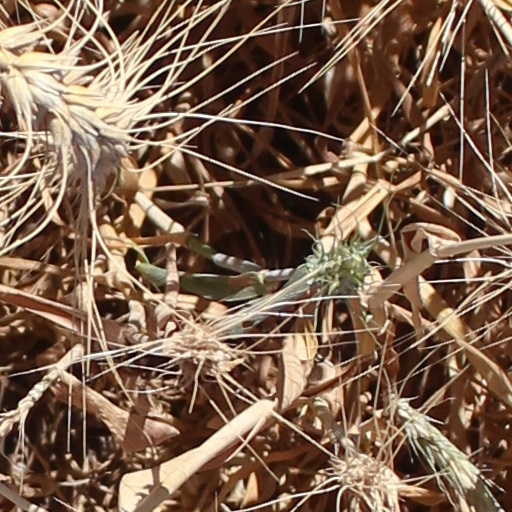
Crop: wheat